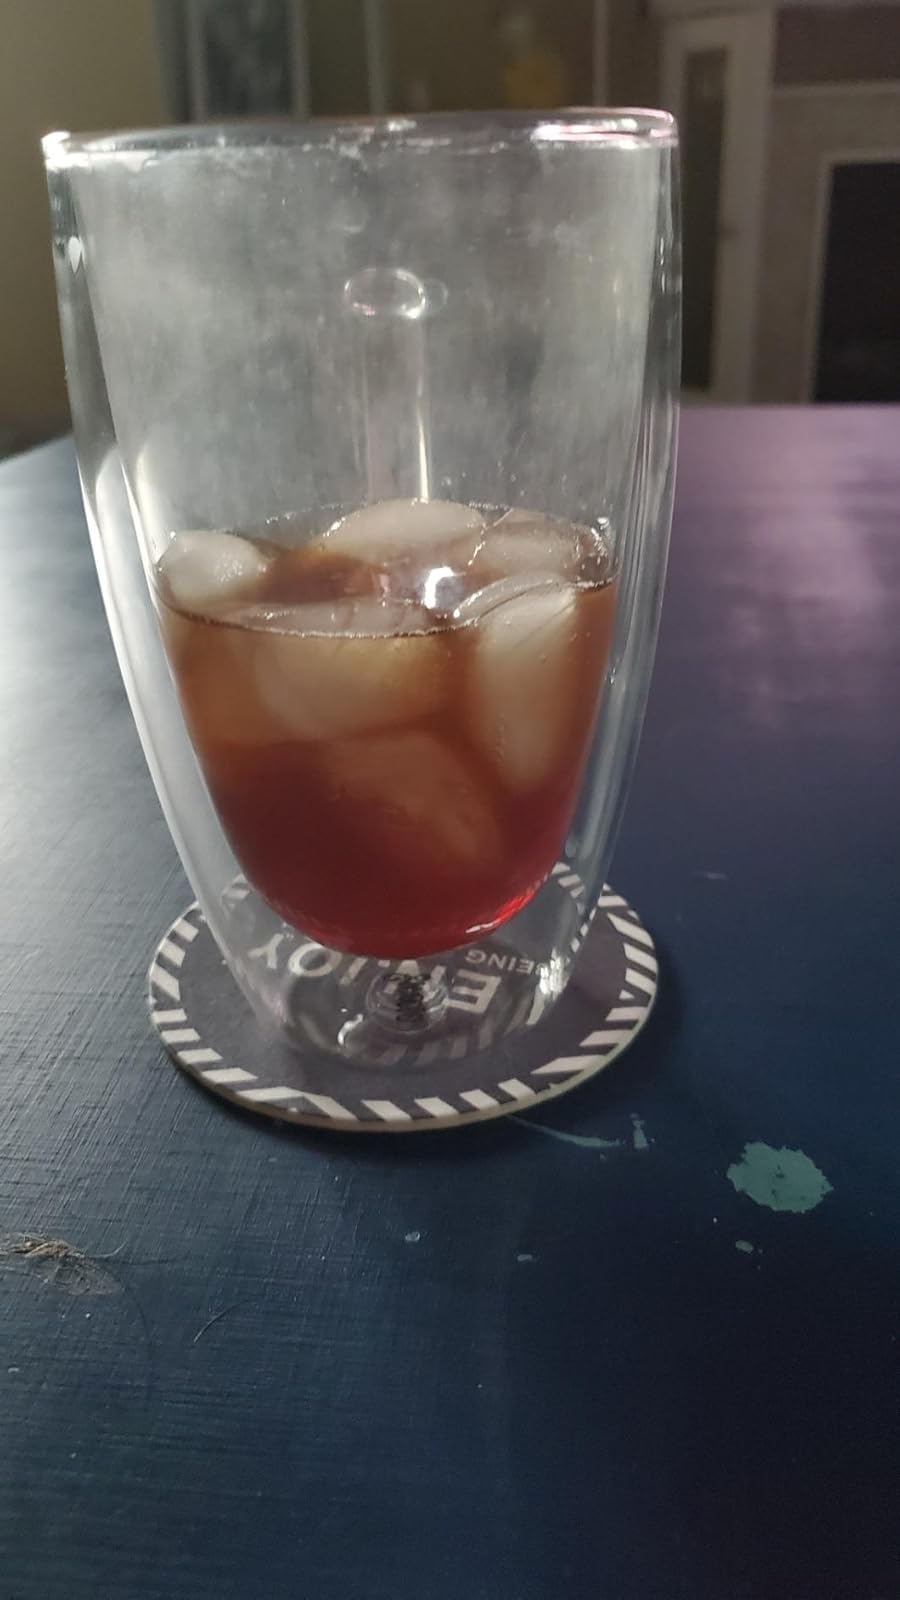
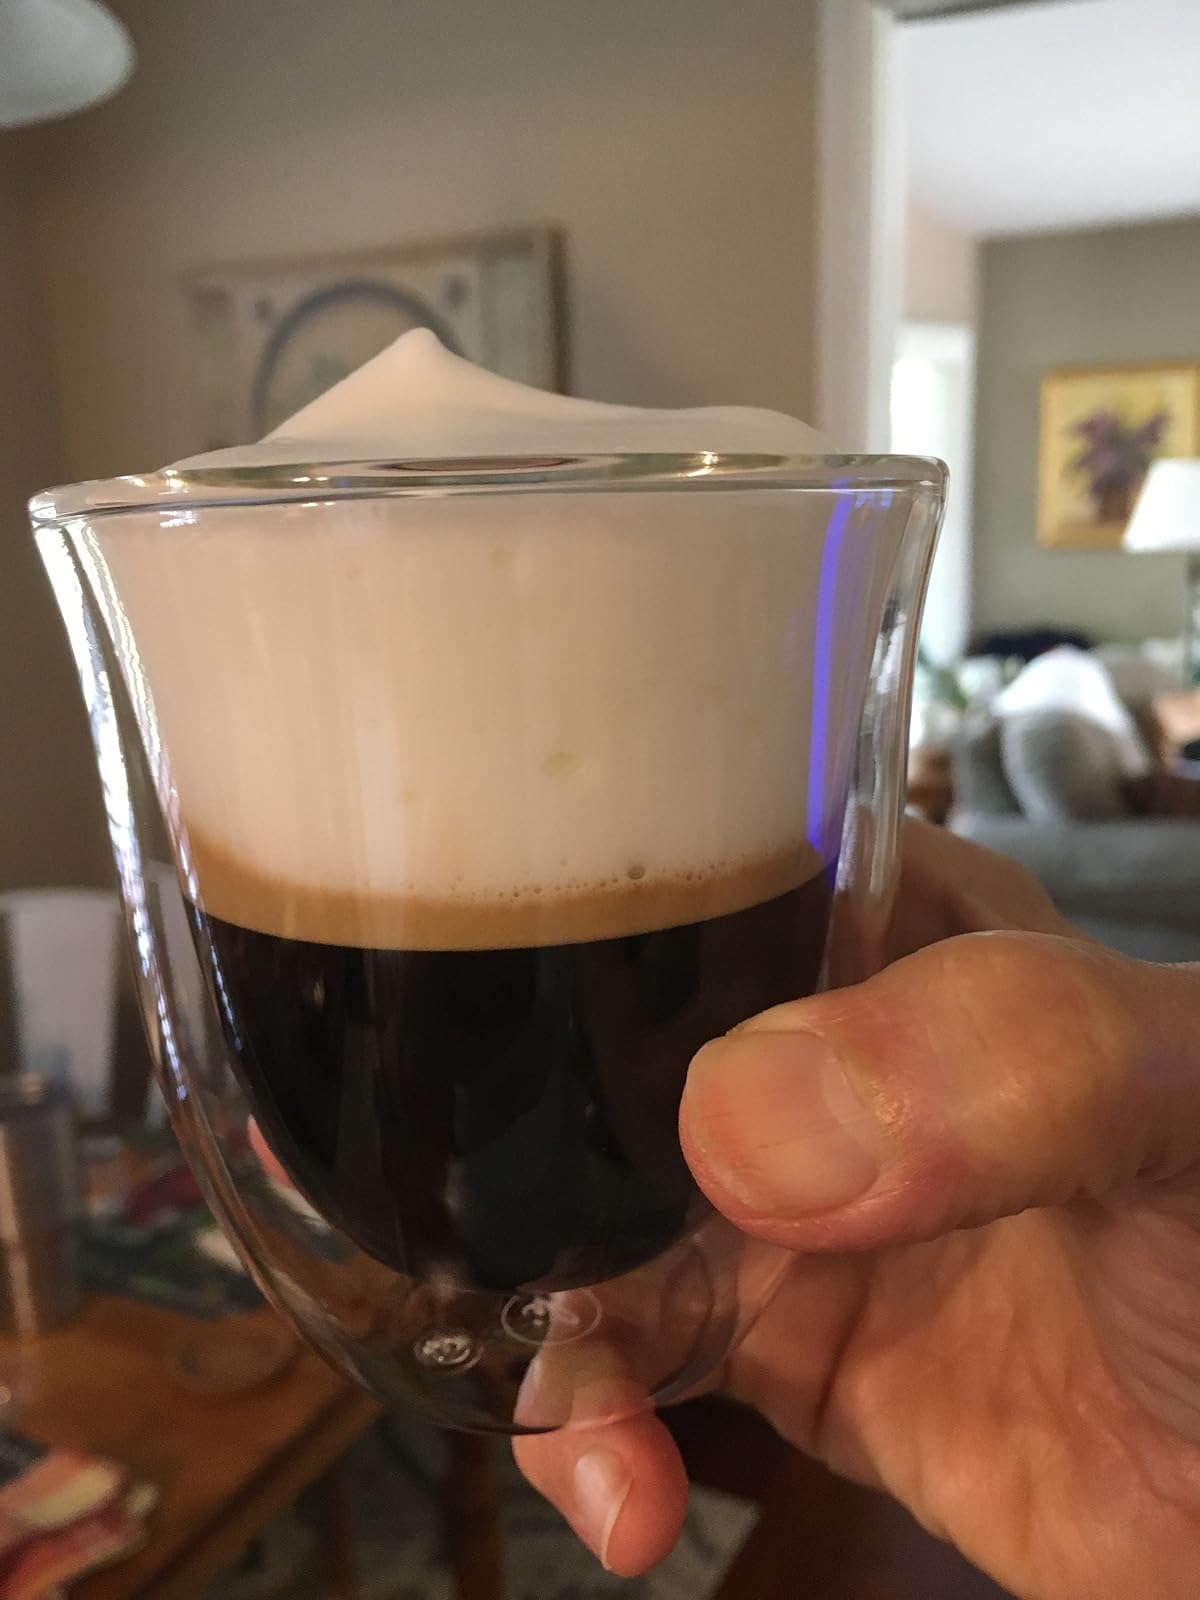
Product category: items_mug
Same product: no